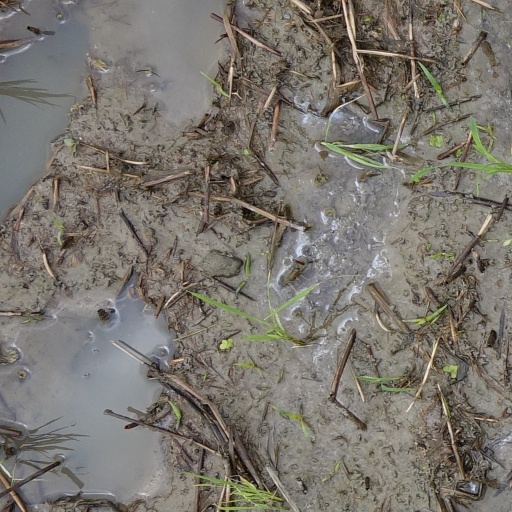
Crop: rice